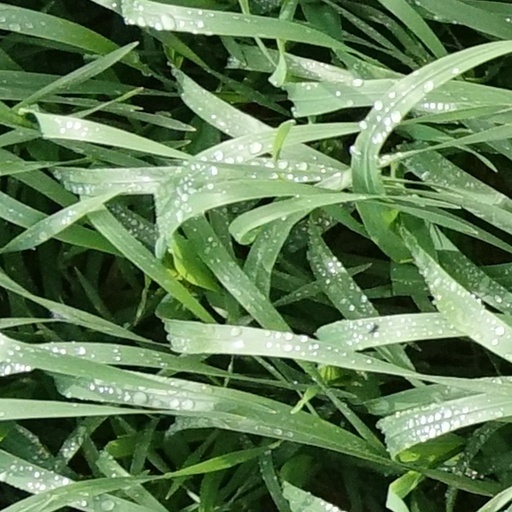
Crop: wheat